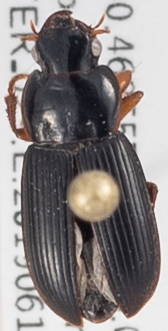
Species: Harpalus herbivagus
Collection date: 2019-06-12
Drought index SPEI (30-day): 0.614
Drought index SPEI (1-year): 1.082
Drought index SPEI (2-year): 0.198